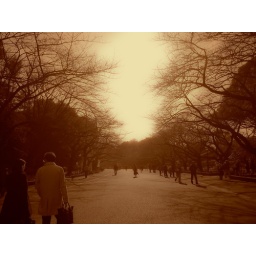
ueno park, try to imagine those typical jap flowers in the trees i guess